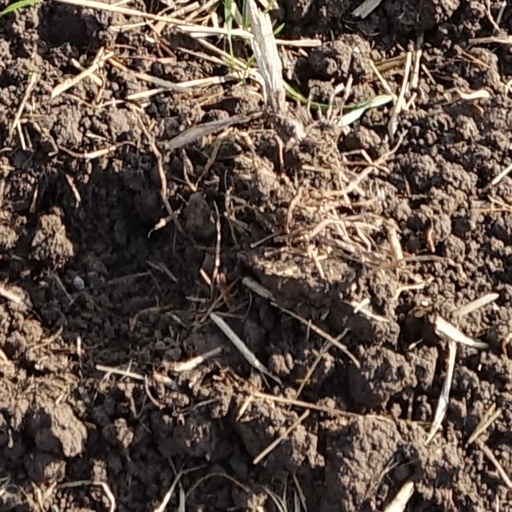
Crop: wheat